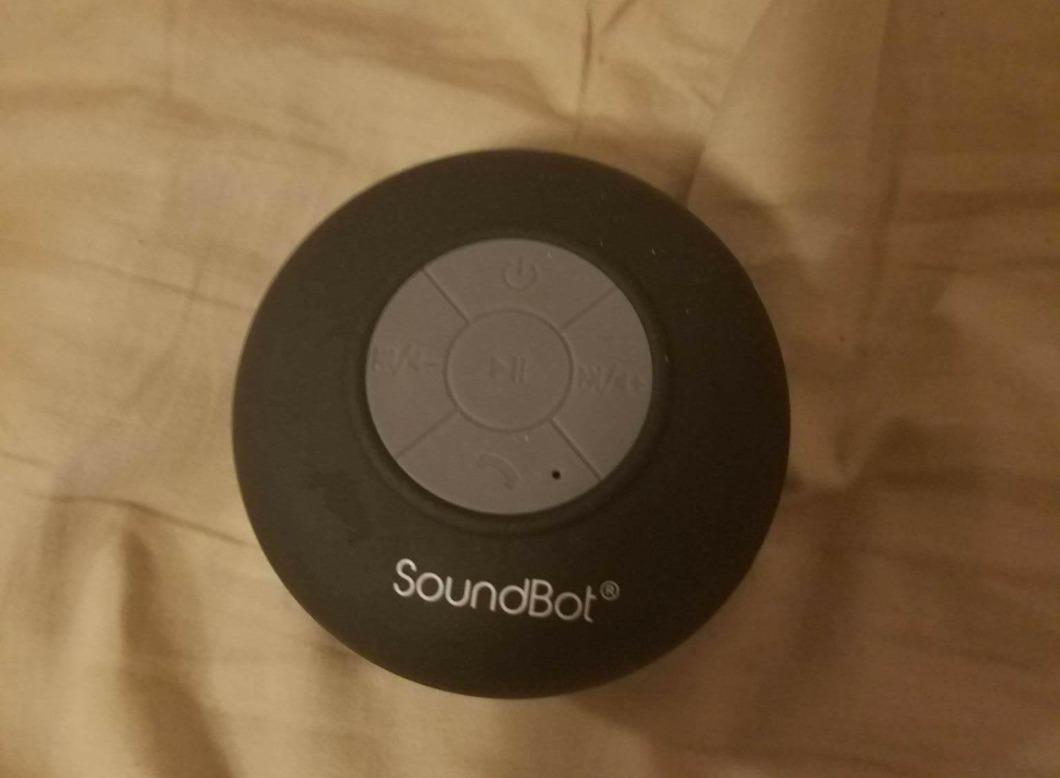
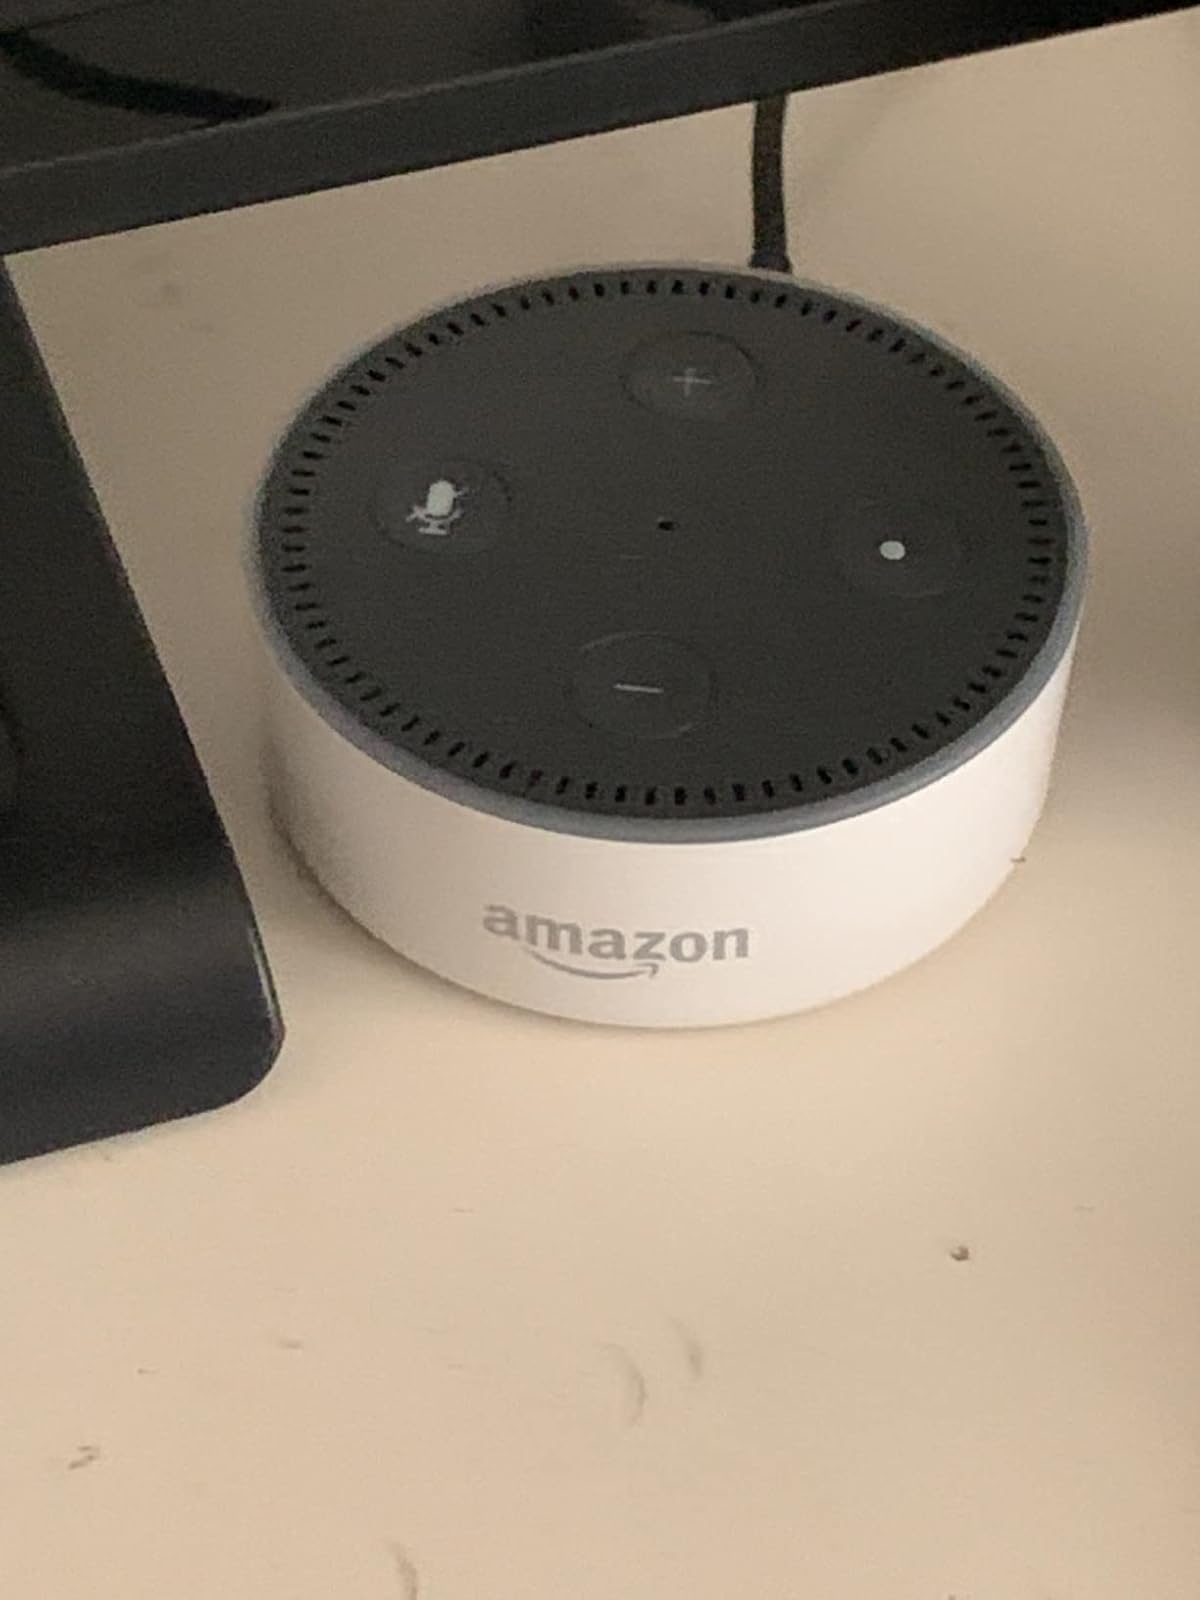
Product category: speaker
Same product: no